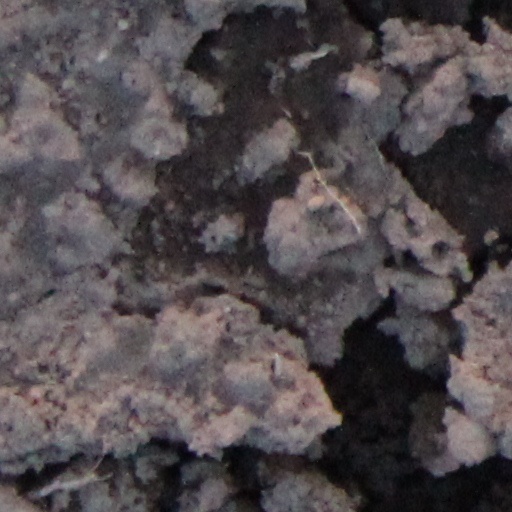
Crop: wheat